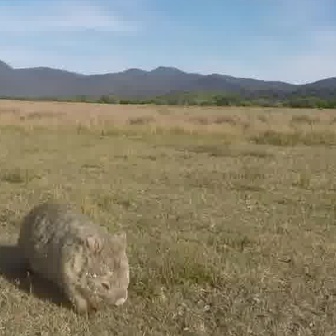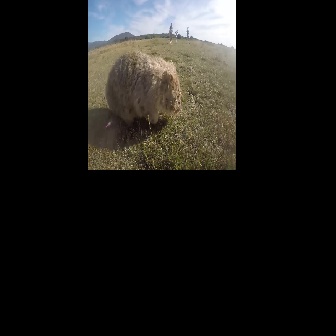
  Please identify the target specified by the bounding box [15,198,131,315] in the first image and locate it in the second image. Return the coordinates in [x_min,y_min,x_max,y_max] format.
Answer: [105,50,181,126]